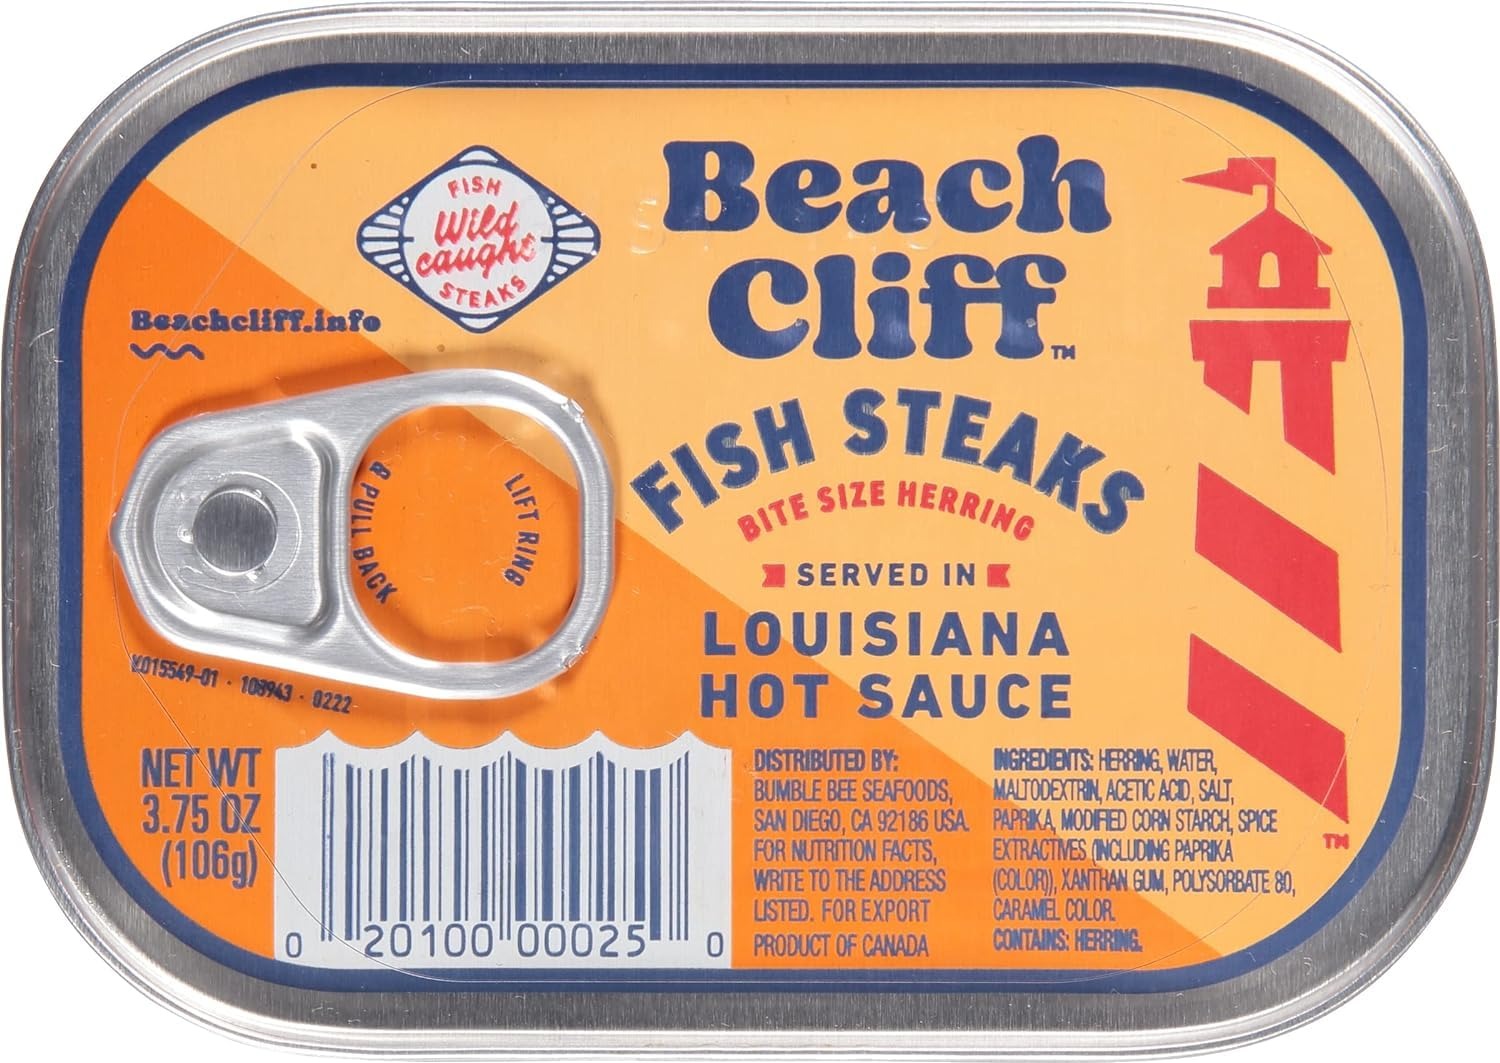
Item Name: Beach Cliff Wild Caught Herring Fish Steaks in Louisiana Hot Sauce, 3.75 oz Can - 15g Protein per Serving
Bullet Point 1: WILD CAUGHT FISH STEAKS IN HOT SAUCE: Wild caught fish steaks in hot sauce are a fish steak lover's favorite and will satisfy you when you want a tasty and healthy snack, lunch or dinner
Bullet Point 2: GOOD SOURCE OF PROTEIN: Contains 15 grams of protein per serving (1 serving per can)
Bullet Point 3: CONVENIENT PANTRY INGREDIENT: Enjoy a can of hot and spicy wild caught fish steaks as a great-tasting, protein-packed seafood snack or as an addition to any pasta or seafood recipe
Bullet Point 4: PERFECT FOR SEAFOOD RECIPES: Beach Cliff fish steaks are the perfect choice for all your favorite seafood recipes
Bullet Point 5: SUSTAINABLY MANAGED SOURCES: Our products are dolphin safe and feature a code you can enter on our Trace My Catch website to learn where and how your seafood was caught, processed and more
Value: 3.75
Unit: Ounce

Price: 1.13